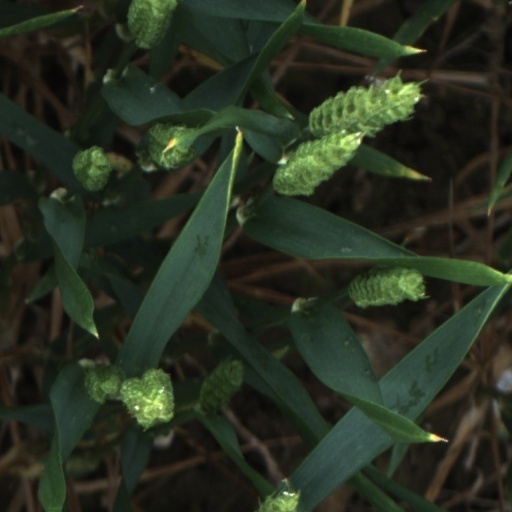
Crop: wheat